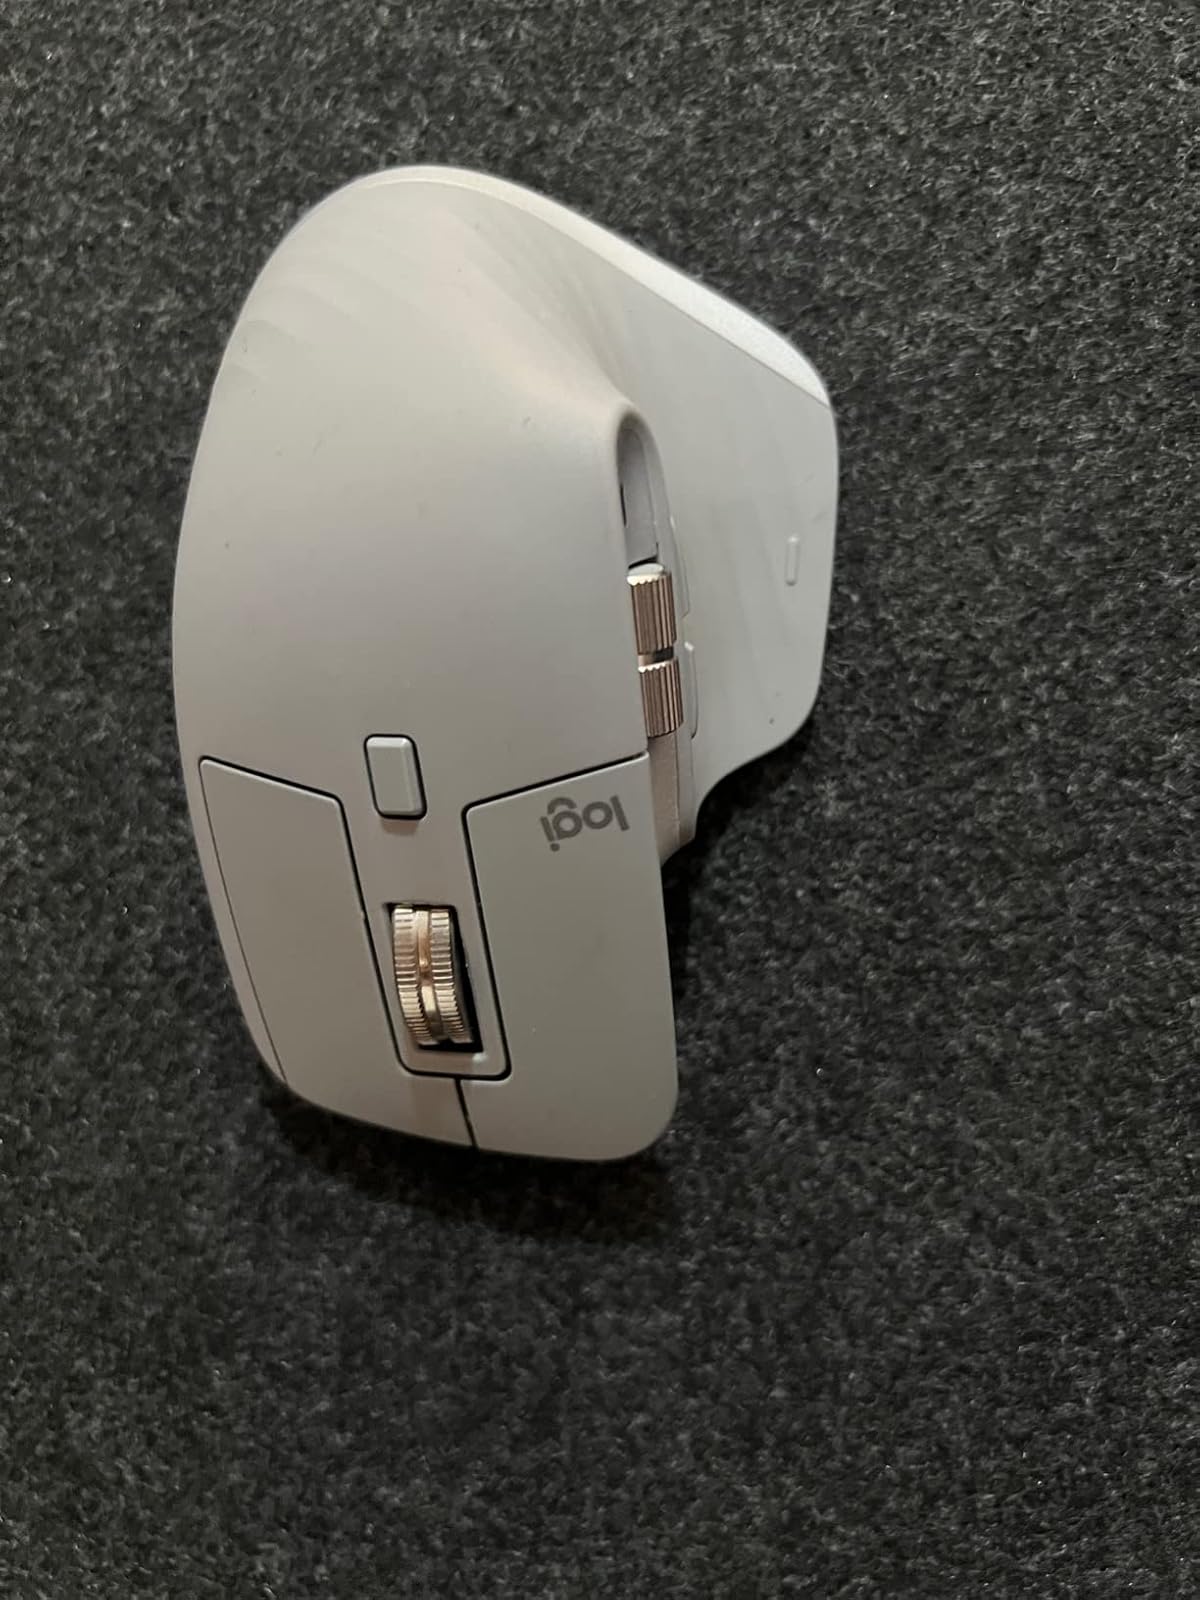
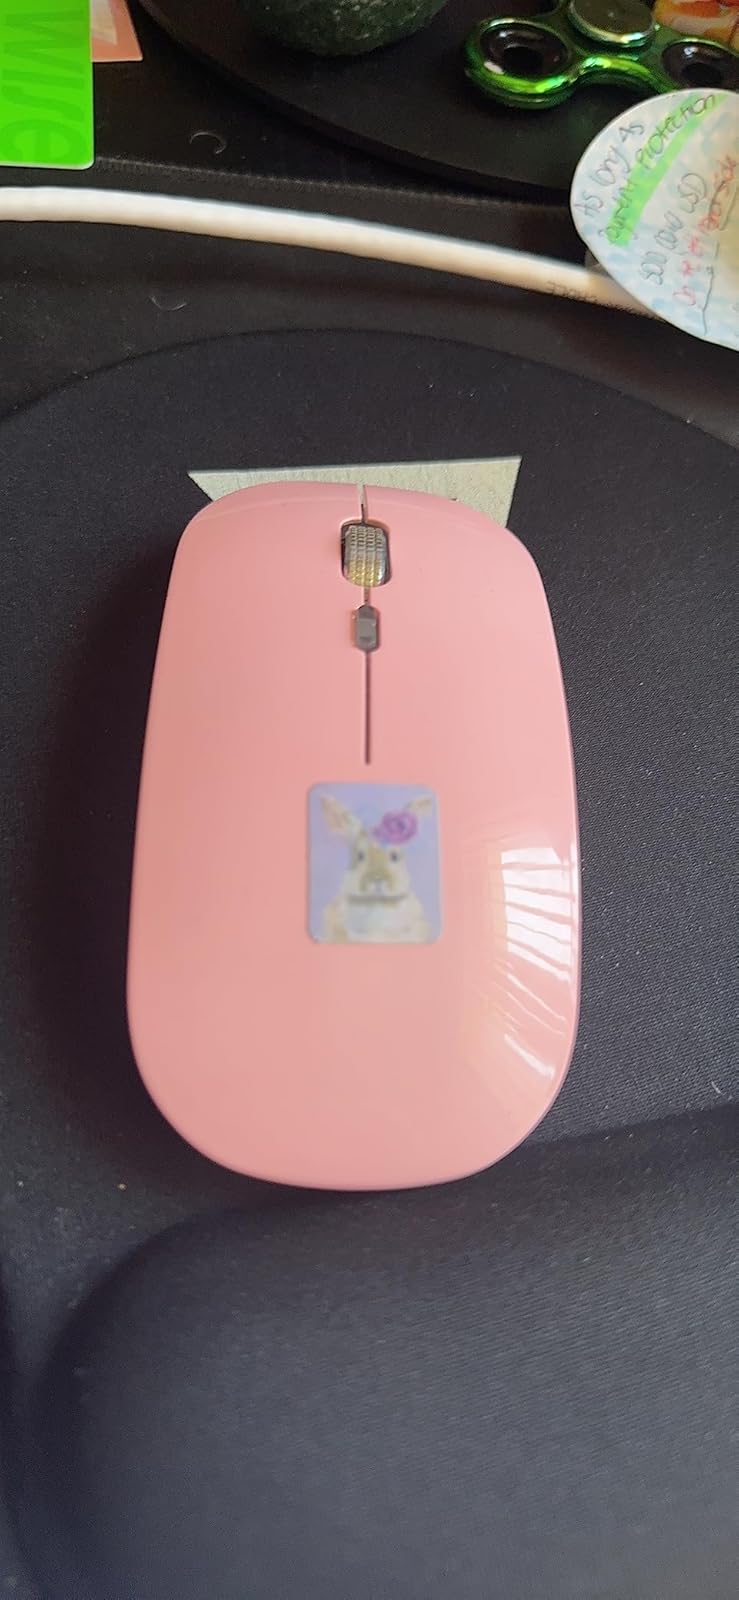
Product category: mouse
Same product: no